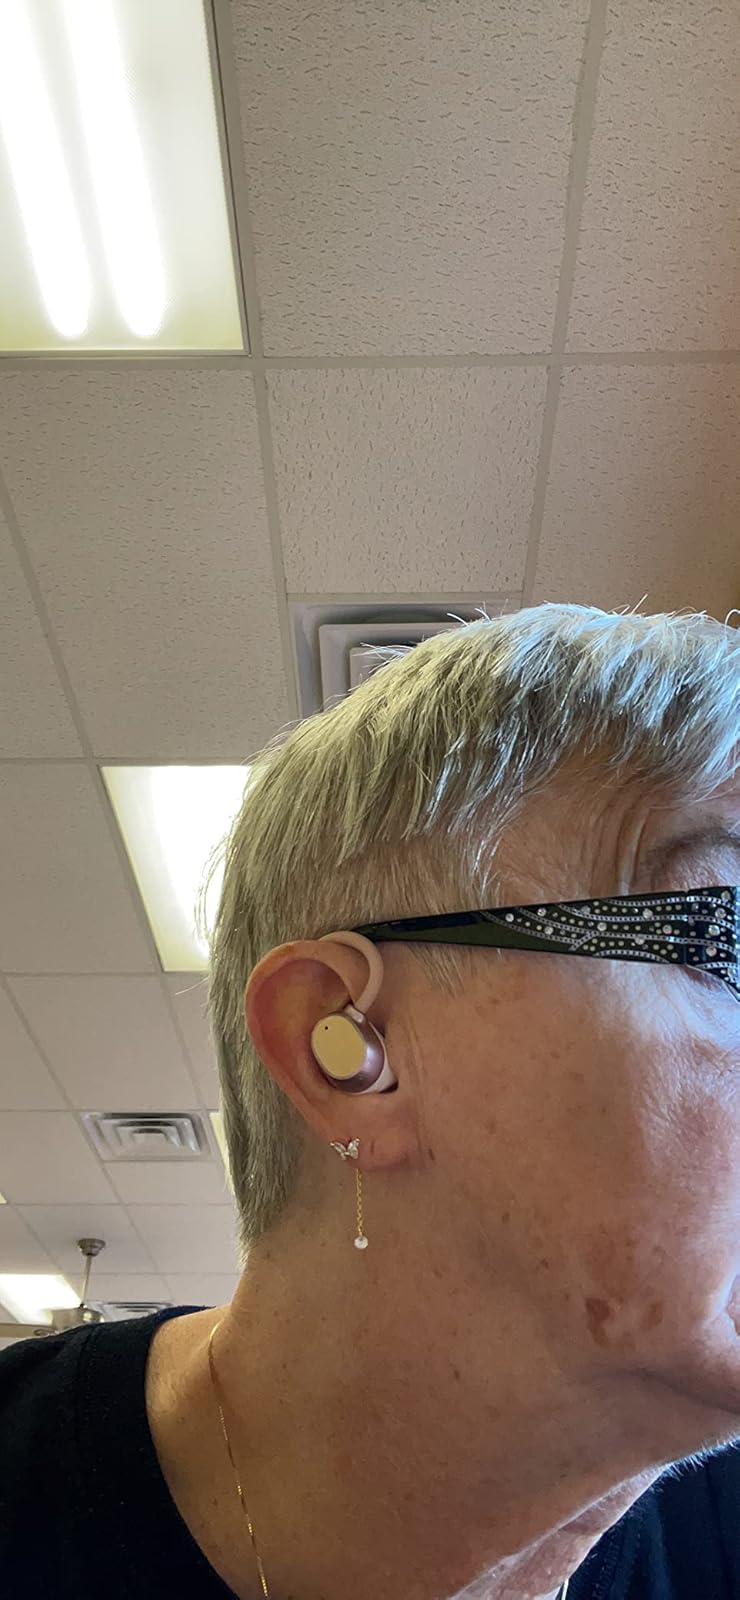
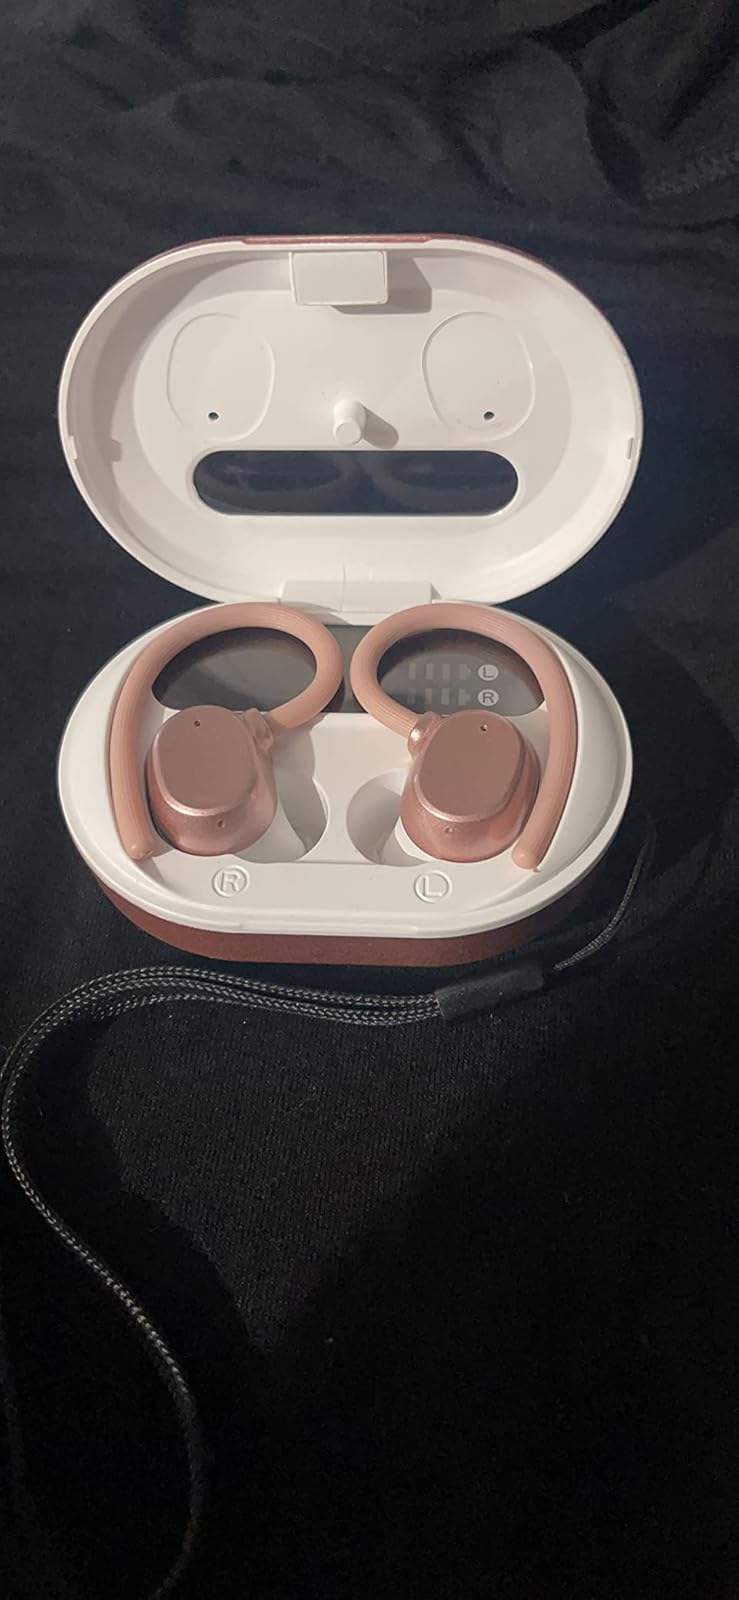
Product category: earbuds
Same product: yes